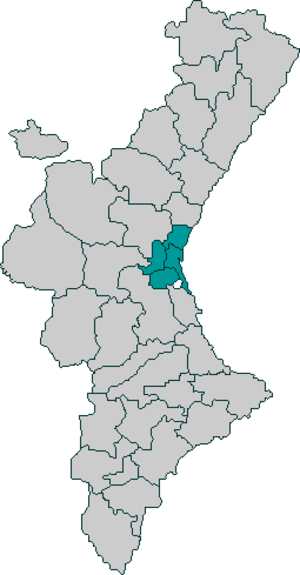
L'Horta de Valence est une comarque historique du Pays valencien, en Espagne, dont la capitale est la ville de Valence.